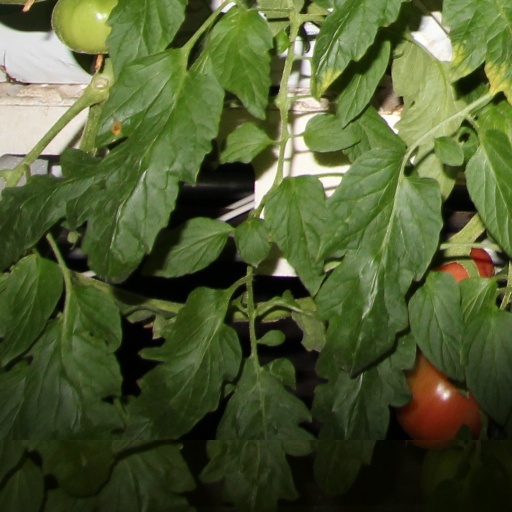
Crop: tomato